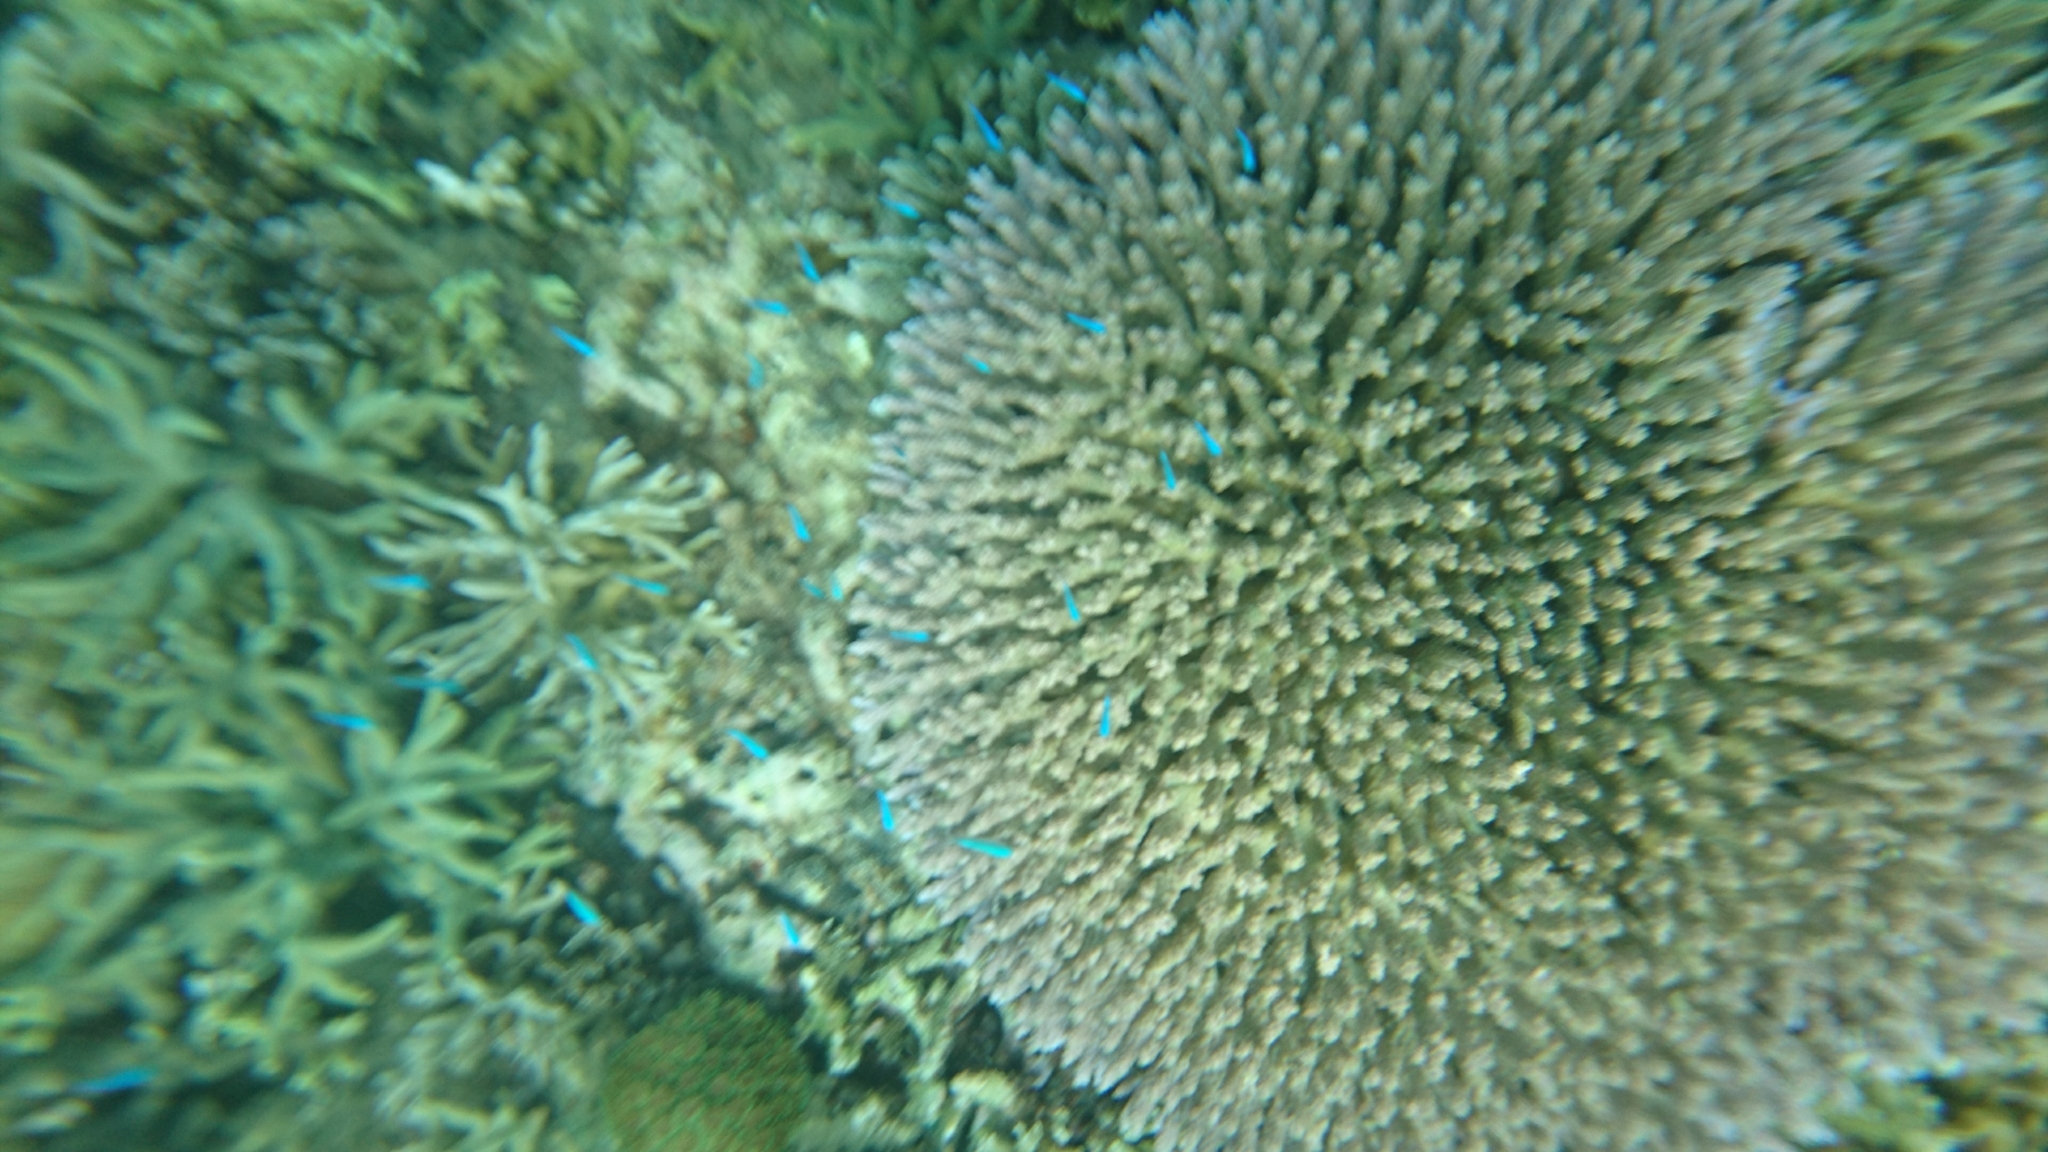
Chromis viridis (Blue-green Chromis)